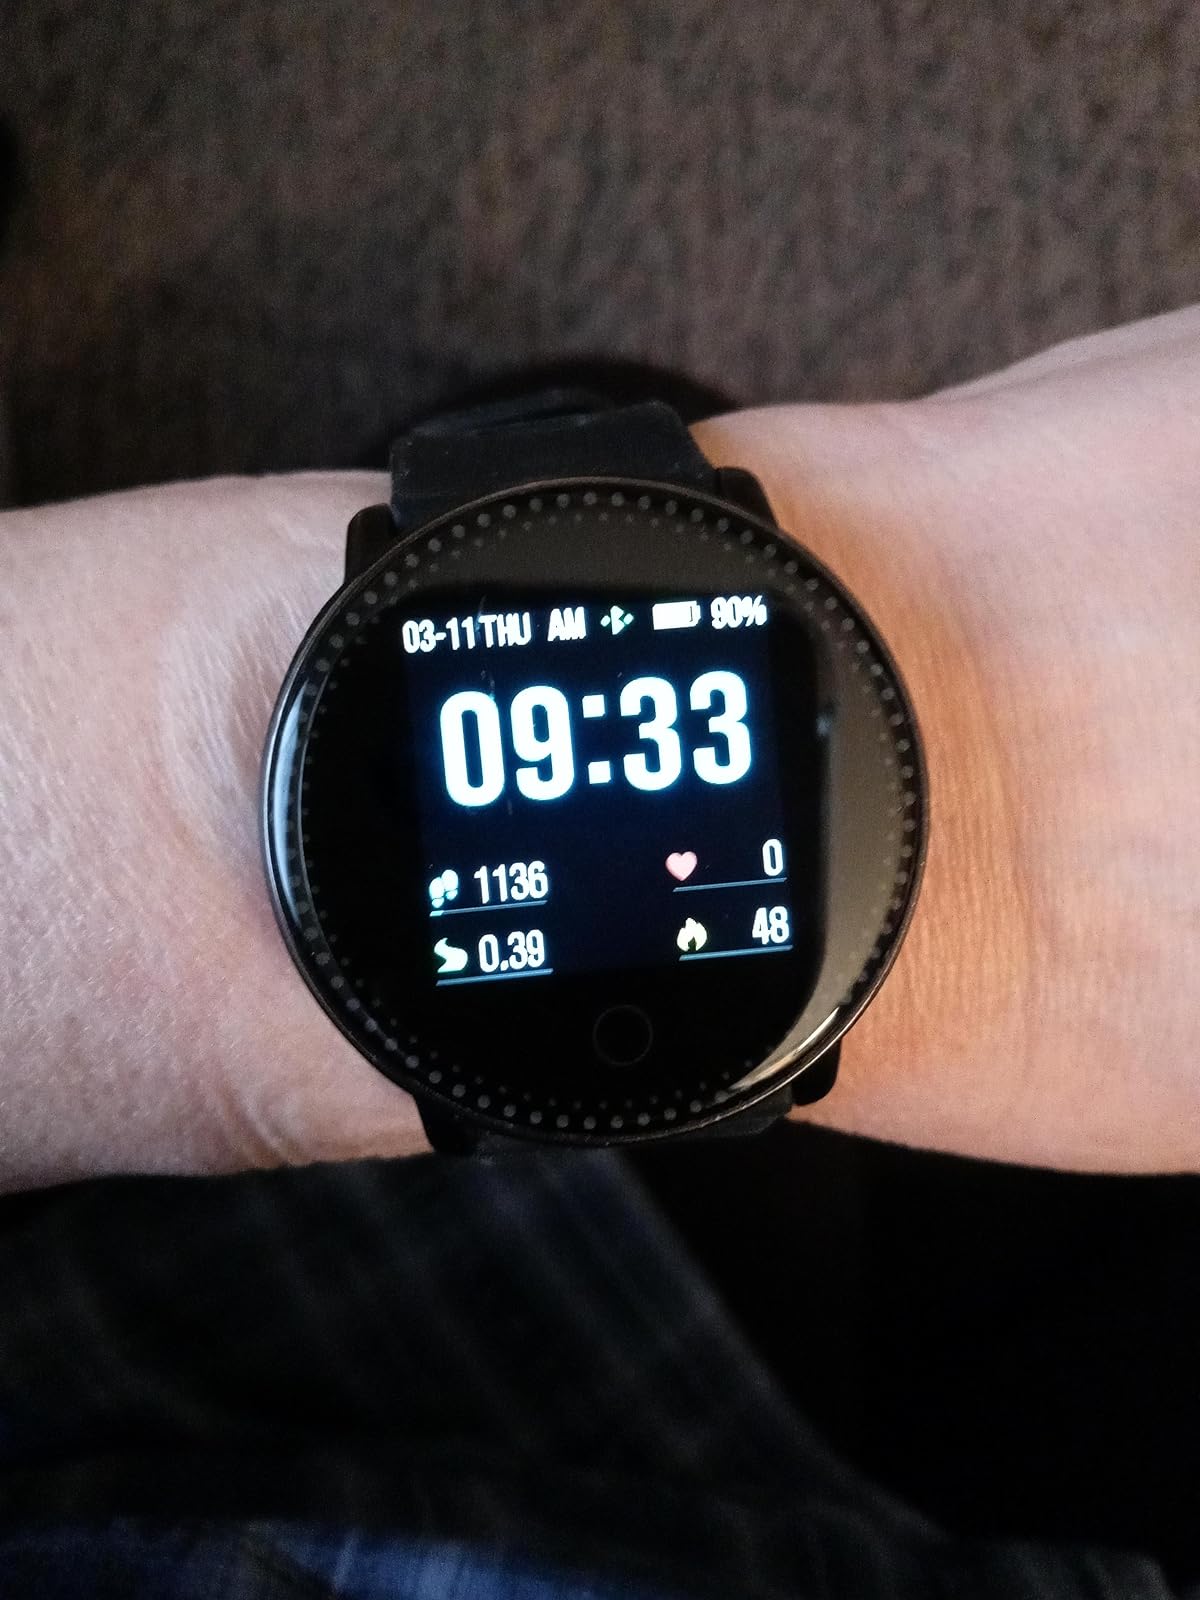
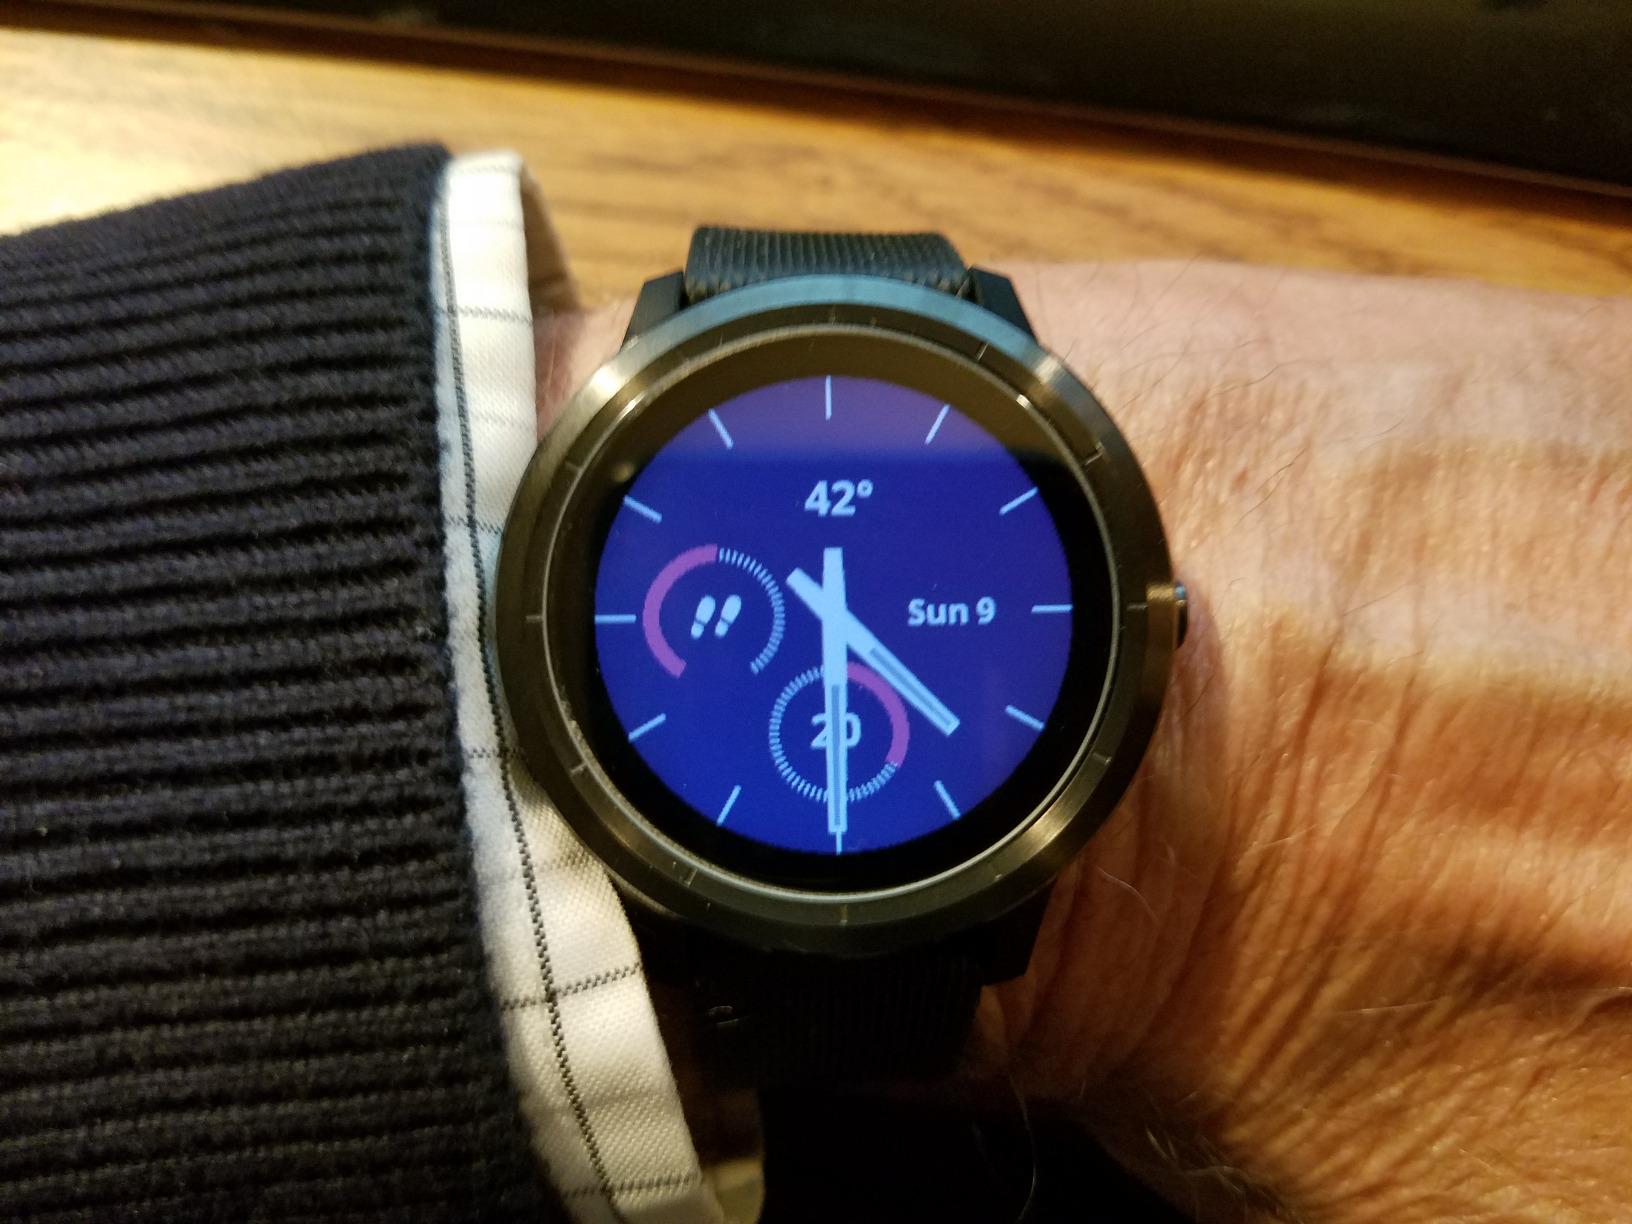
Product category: smartwatch
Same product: no